Rochester Castle

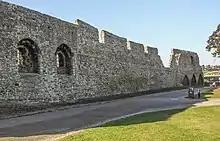
The riverside curtain wall dates from the 12th century, when the castle was first surrounded by a stone wall.

John died in 1216 and was succeeded by his nine-year-old son, Henry, with the support of the barons. With no prospect of becoming King of England, Louis returned to France. Rochester Castle was returned to royal control in 1217. Given the damage incurred during John's siege, the castle was in dire need of repairs. Between 1217 and 1237 around £680 were spent on repairs, of which £530 were taken up by work on the keep. In 1225 and 1226 the town walls were enhanced by the addition of a ditch at the cost of £300. The new ditch enclosed Boley Hill, possibly to deny the position to future aggressors who might attack the castle. Repairs began with the castle's outer curtain wall. At the same time a chapel was built within the castle. In 1226 the hall, buttery, and dispensary were repaired. Work probably did not begin on the keep until 1226. It was mostly repaired by 1227, but work continued on it until 1232. During 1230 and 1231 a stone wall dividing the castle's enclosure into two parts was built which no longer survives. While attention was paid to making the castle a working fortification, Henry III also funded construction of residential and other buildings. In 1244, £132 was spent on building a second chapel next to the royal apartments. Stables and an almonry were added in 1248. The main gatehouse was rebuilt between 1249 and 1250 at a cost of over £120. Further repairs were carried out on the keep in 1256, this time costing more than £120. Later in the decade further attention was paid to the castle's defences, possibly in response to Henry III's worsening relations with his barons.